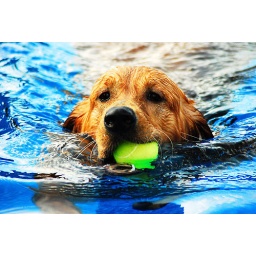
dog with ball in water